Robinia pseudoacacia

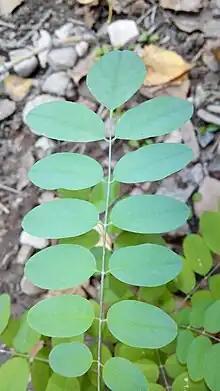
One black locust leaf showing 13 leaflets

The roots of black locust contain nodules that allow it to fix nitrogen, as is common within the pea family. Trees reach a typical height of with a diameter of . It is a very upright tree with a straight trunk and narrow crown that grows scraggly with age. The bark is a reddish black and gray and tinged with red or orange in the grooves; it is deeply furrowed into grooves and ridges which run up and down the trunk and often cross and form diamond shapes. The branches are typically zig-zaggy and may have ridges and grooves or may be round. When young, the branches are at first coated with white silvery down; this soon disappears, and they become pale green and afterward reddish or greenish brown.